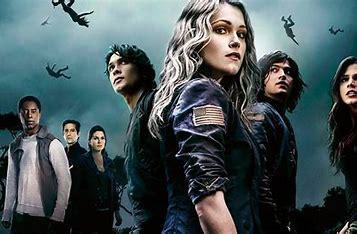
Brand: Clarks
Model: 100